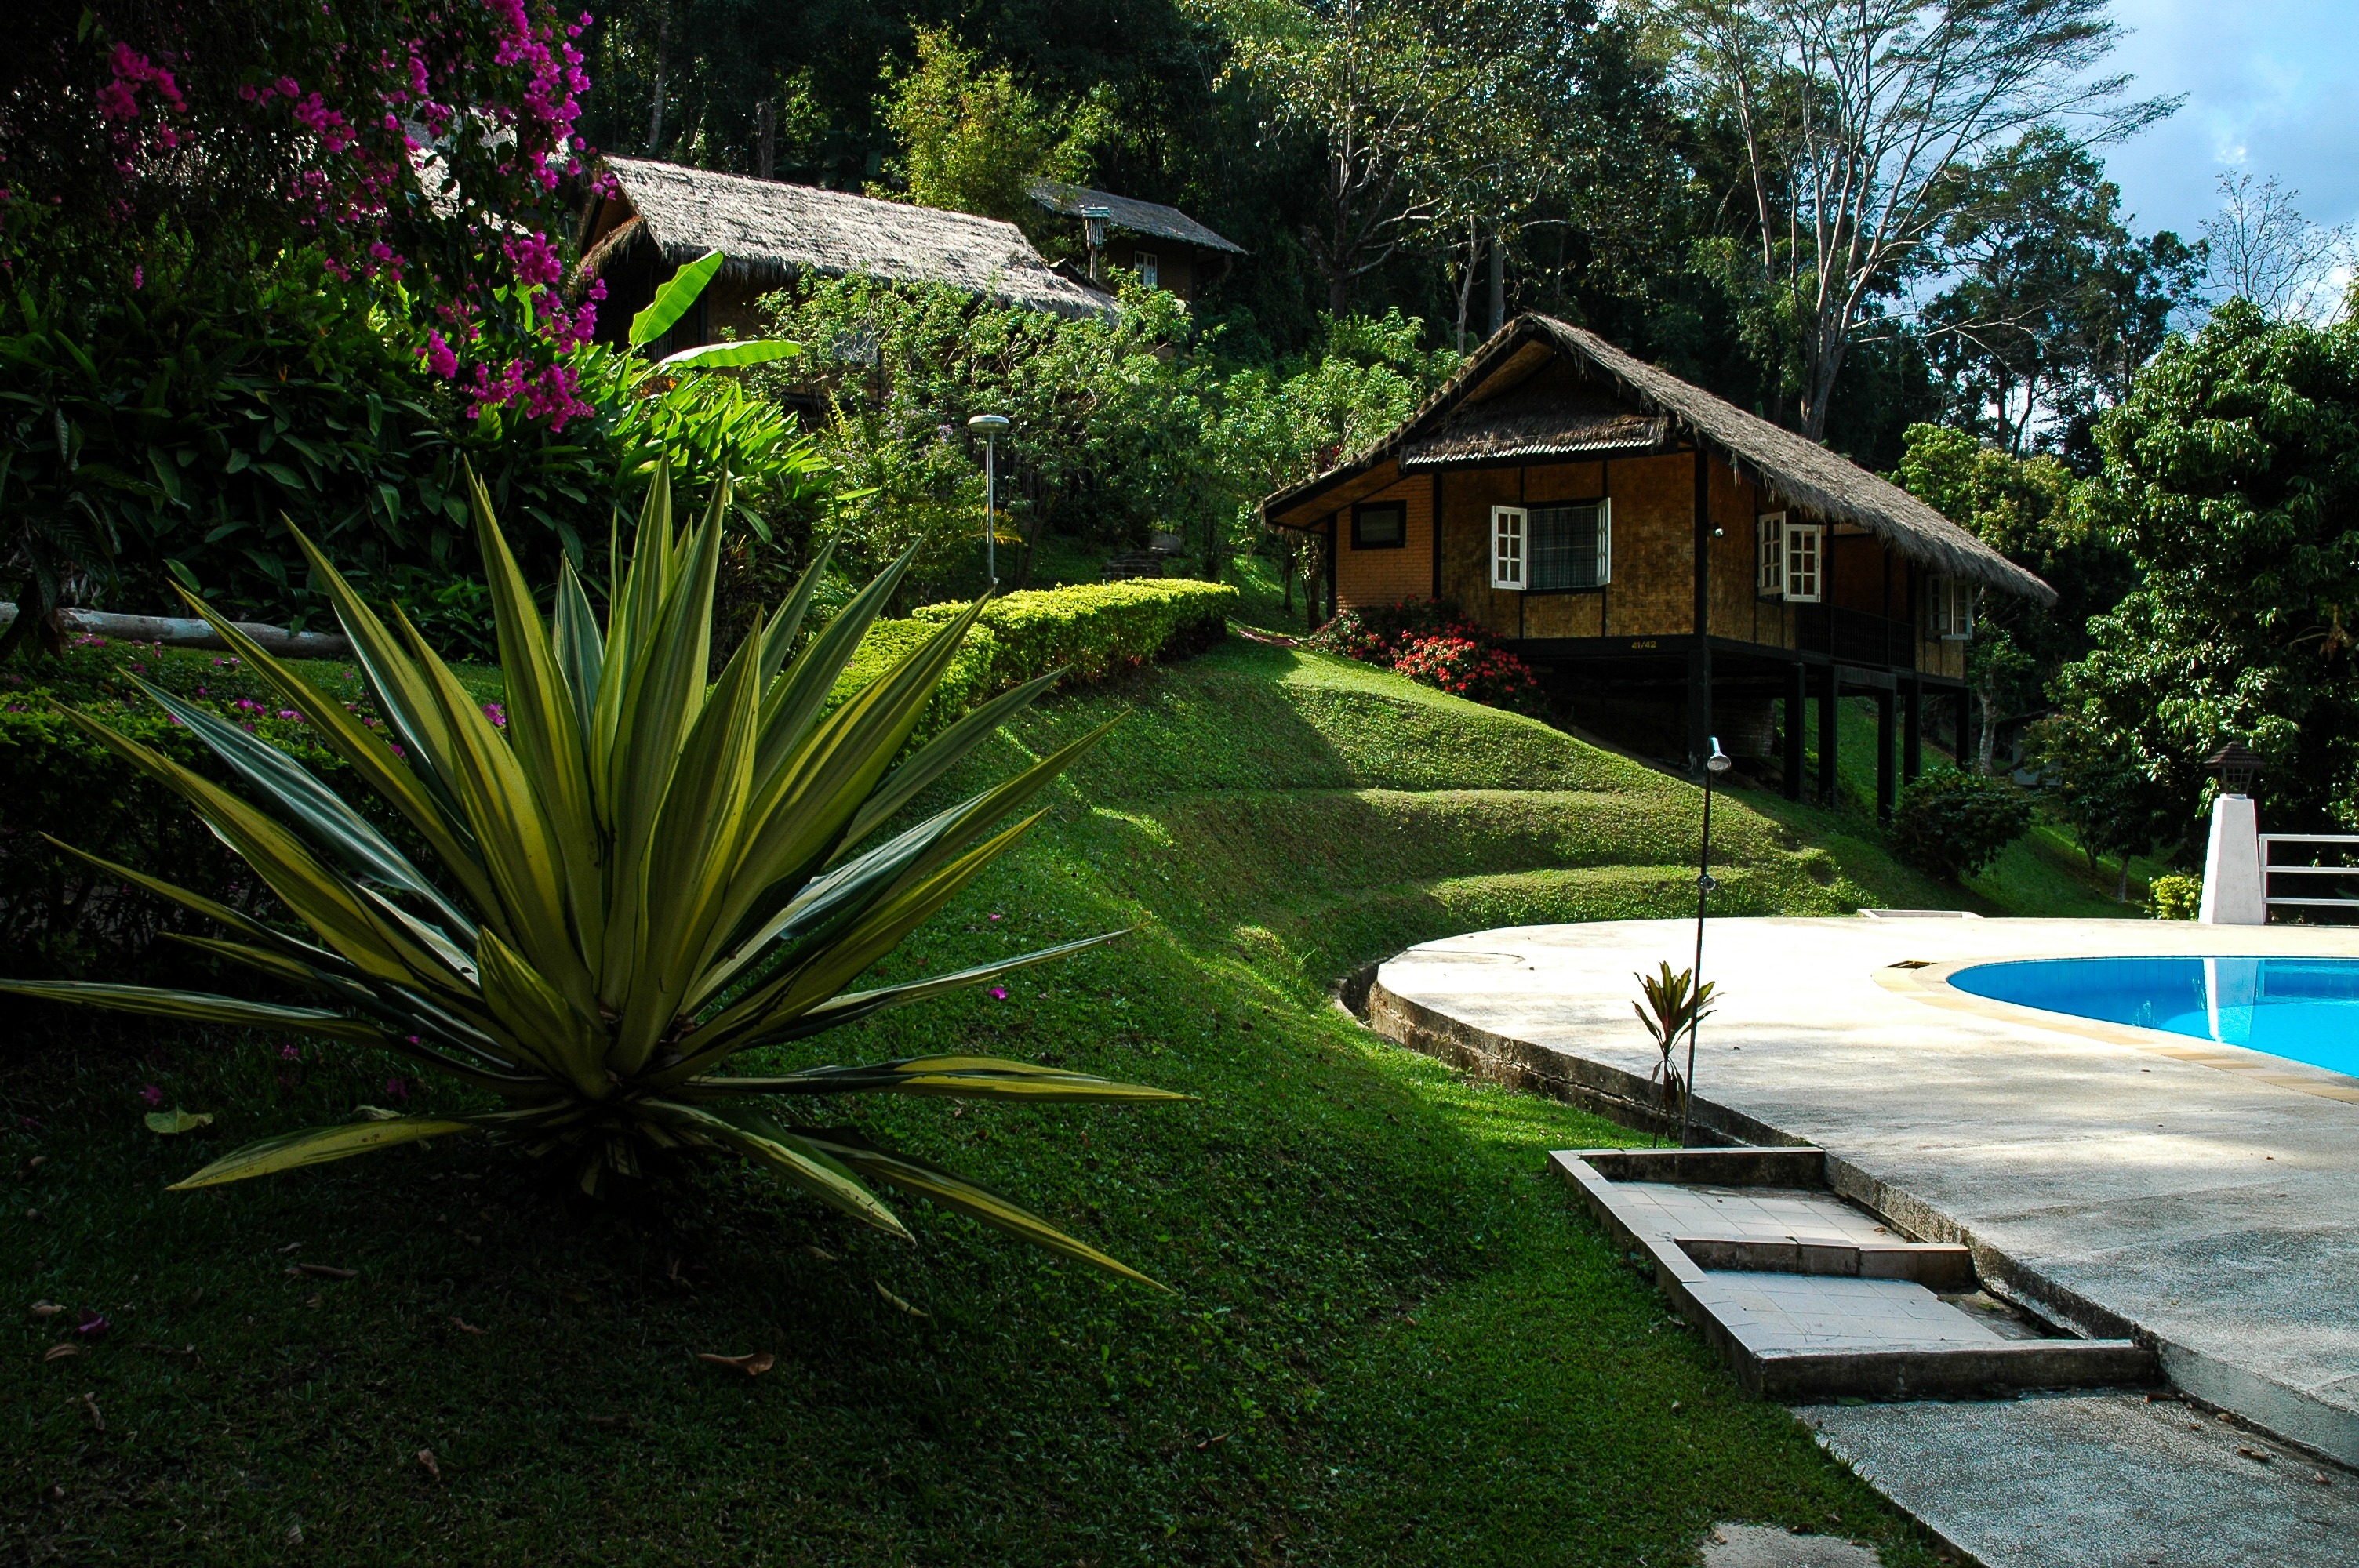
landscape, tree, water, grass, plant, lawn, villa, house, palm tree, home, walkway, vacation, swimming pool, cottage, backyard, property, garden, leisure, landscaping, resort, vegetation, plantation, estate, yard, agave, real estate, arecales